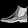
Label: Ankle boot